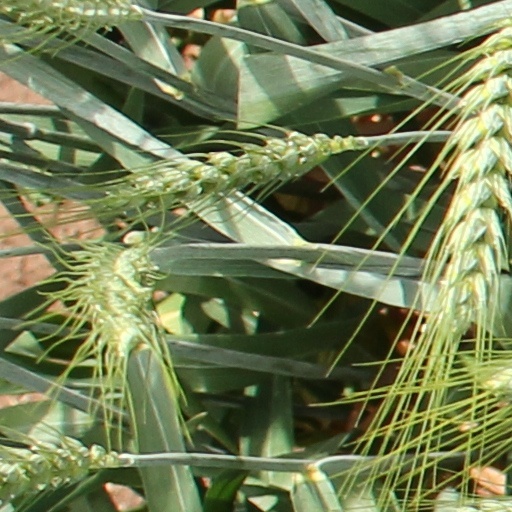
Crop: wheat